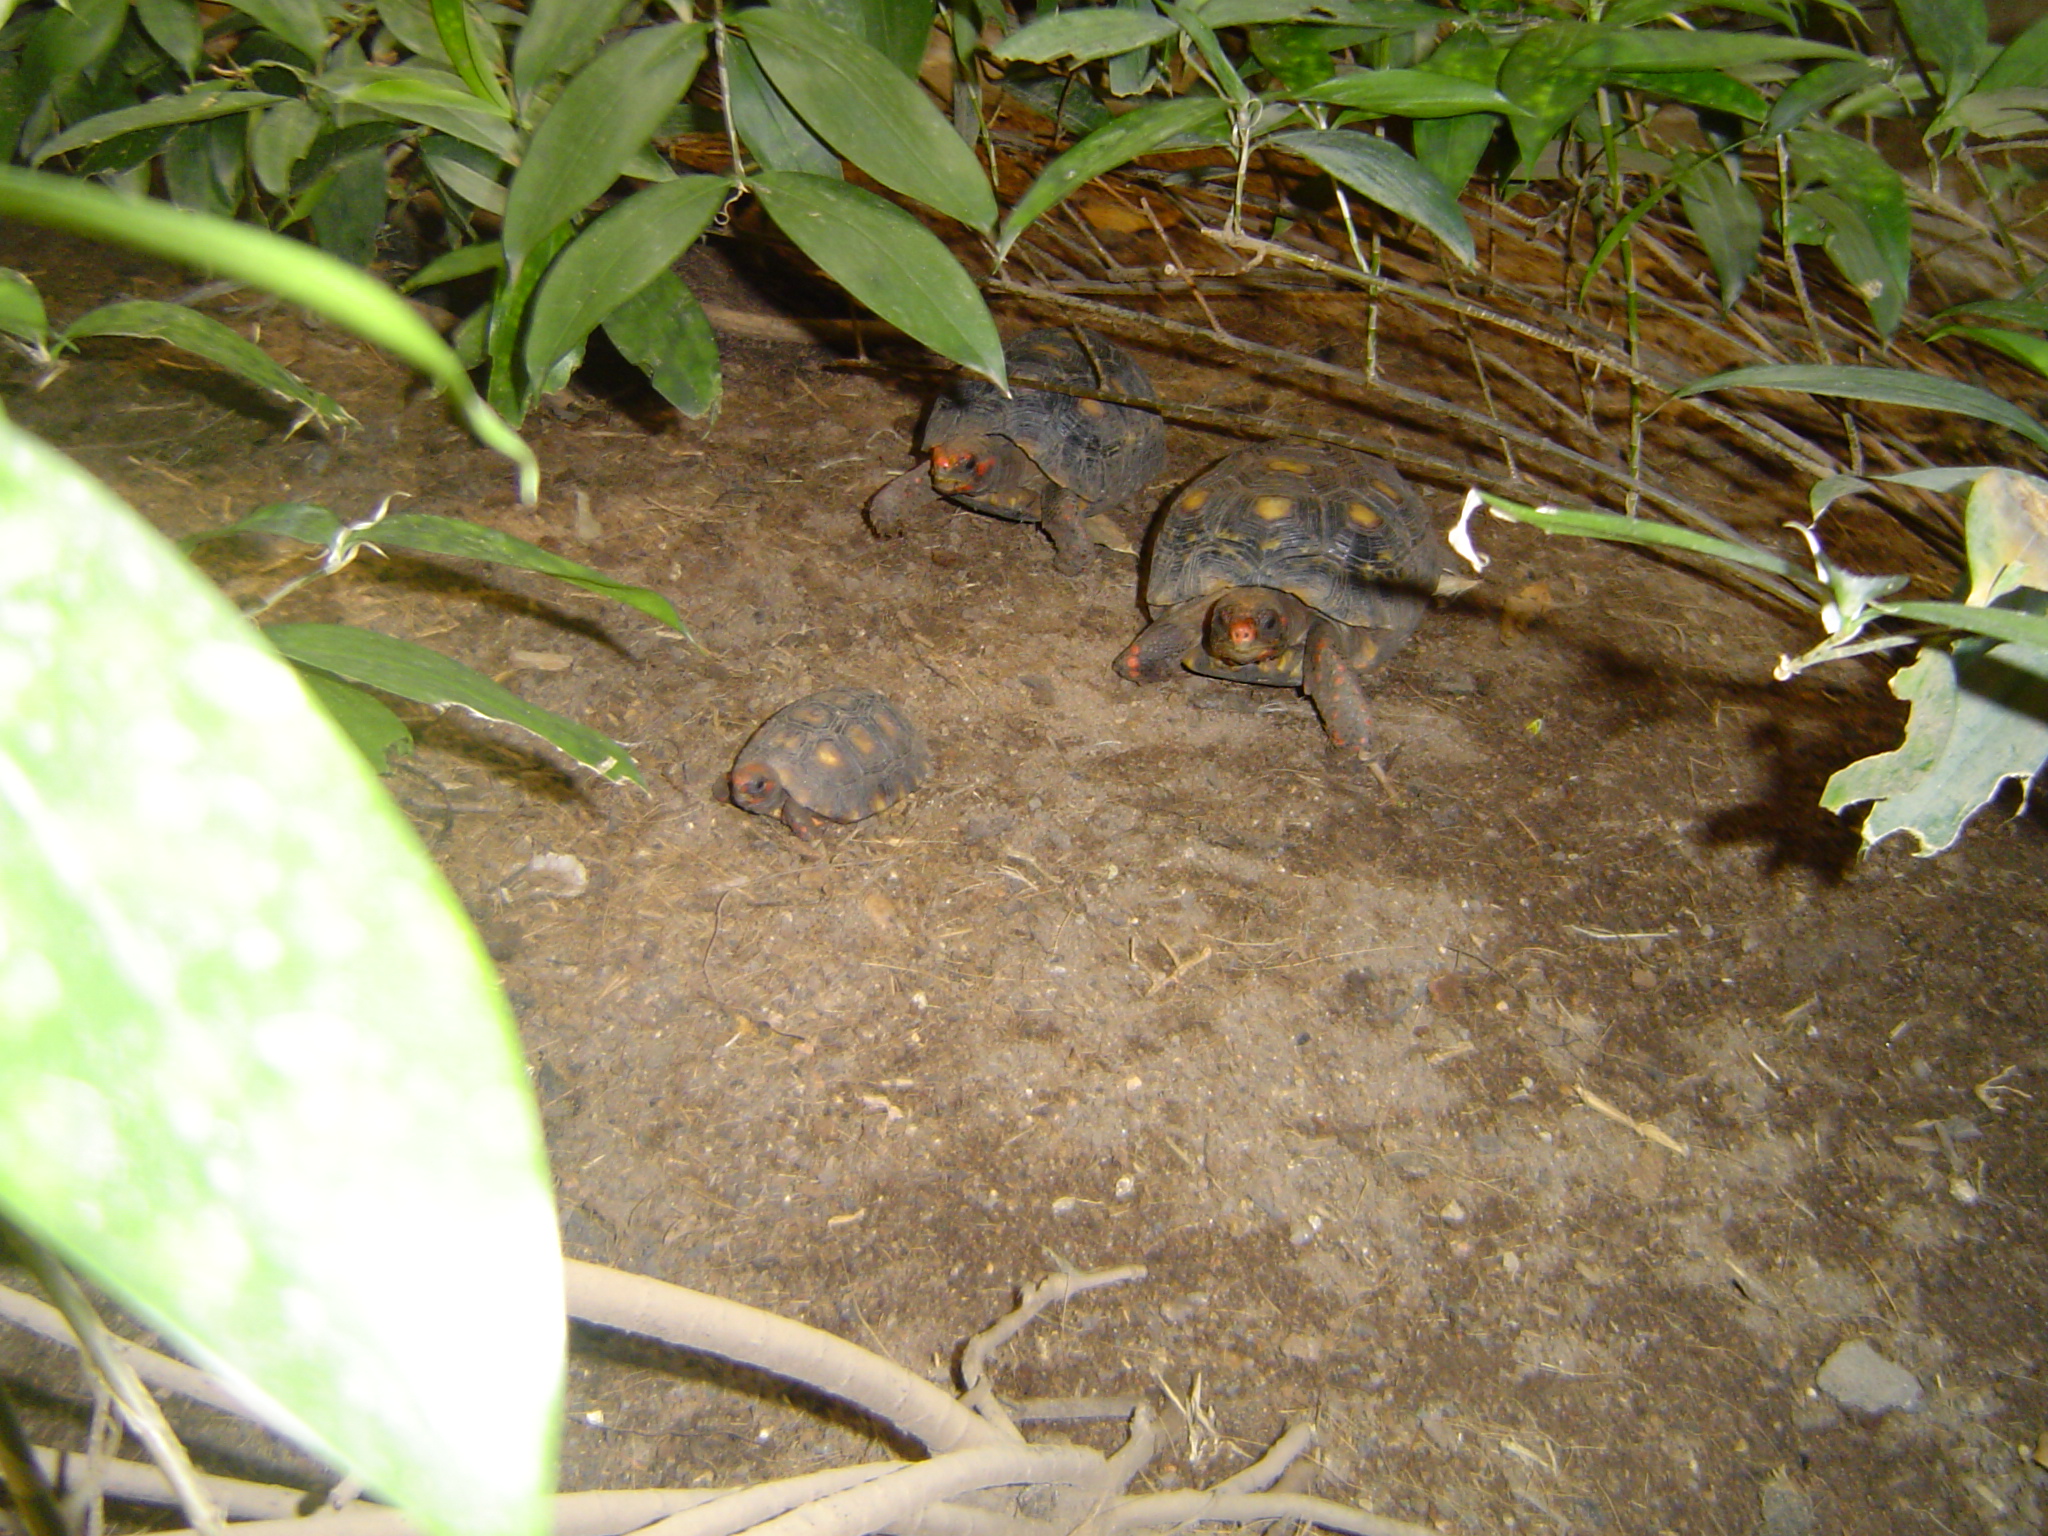
wildlife, reptile, amphibian, fauna, chelidae, c gado